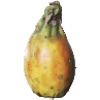
Label: cactus_fruit